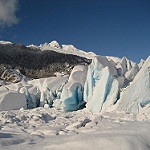
Label: glacier